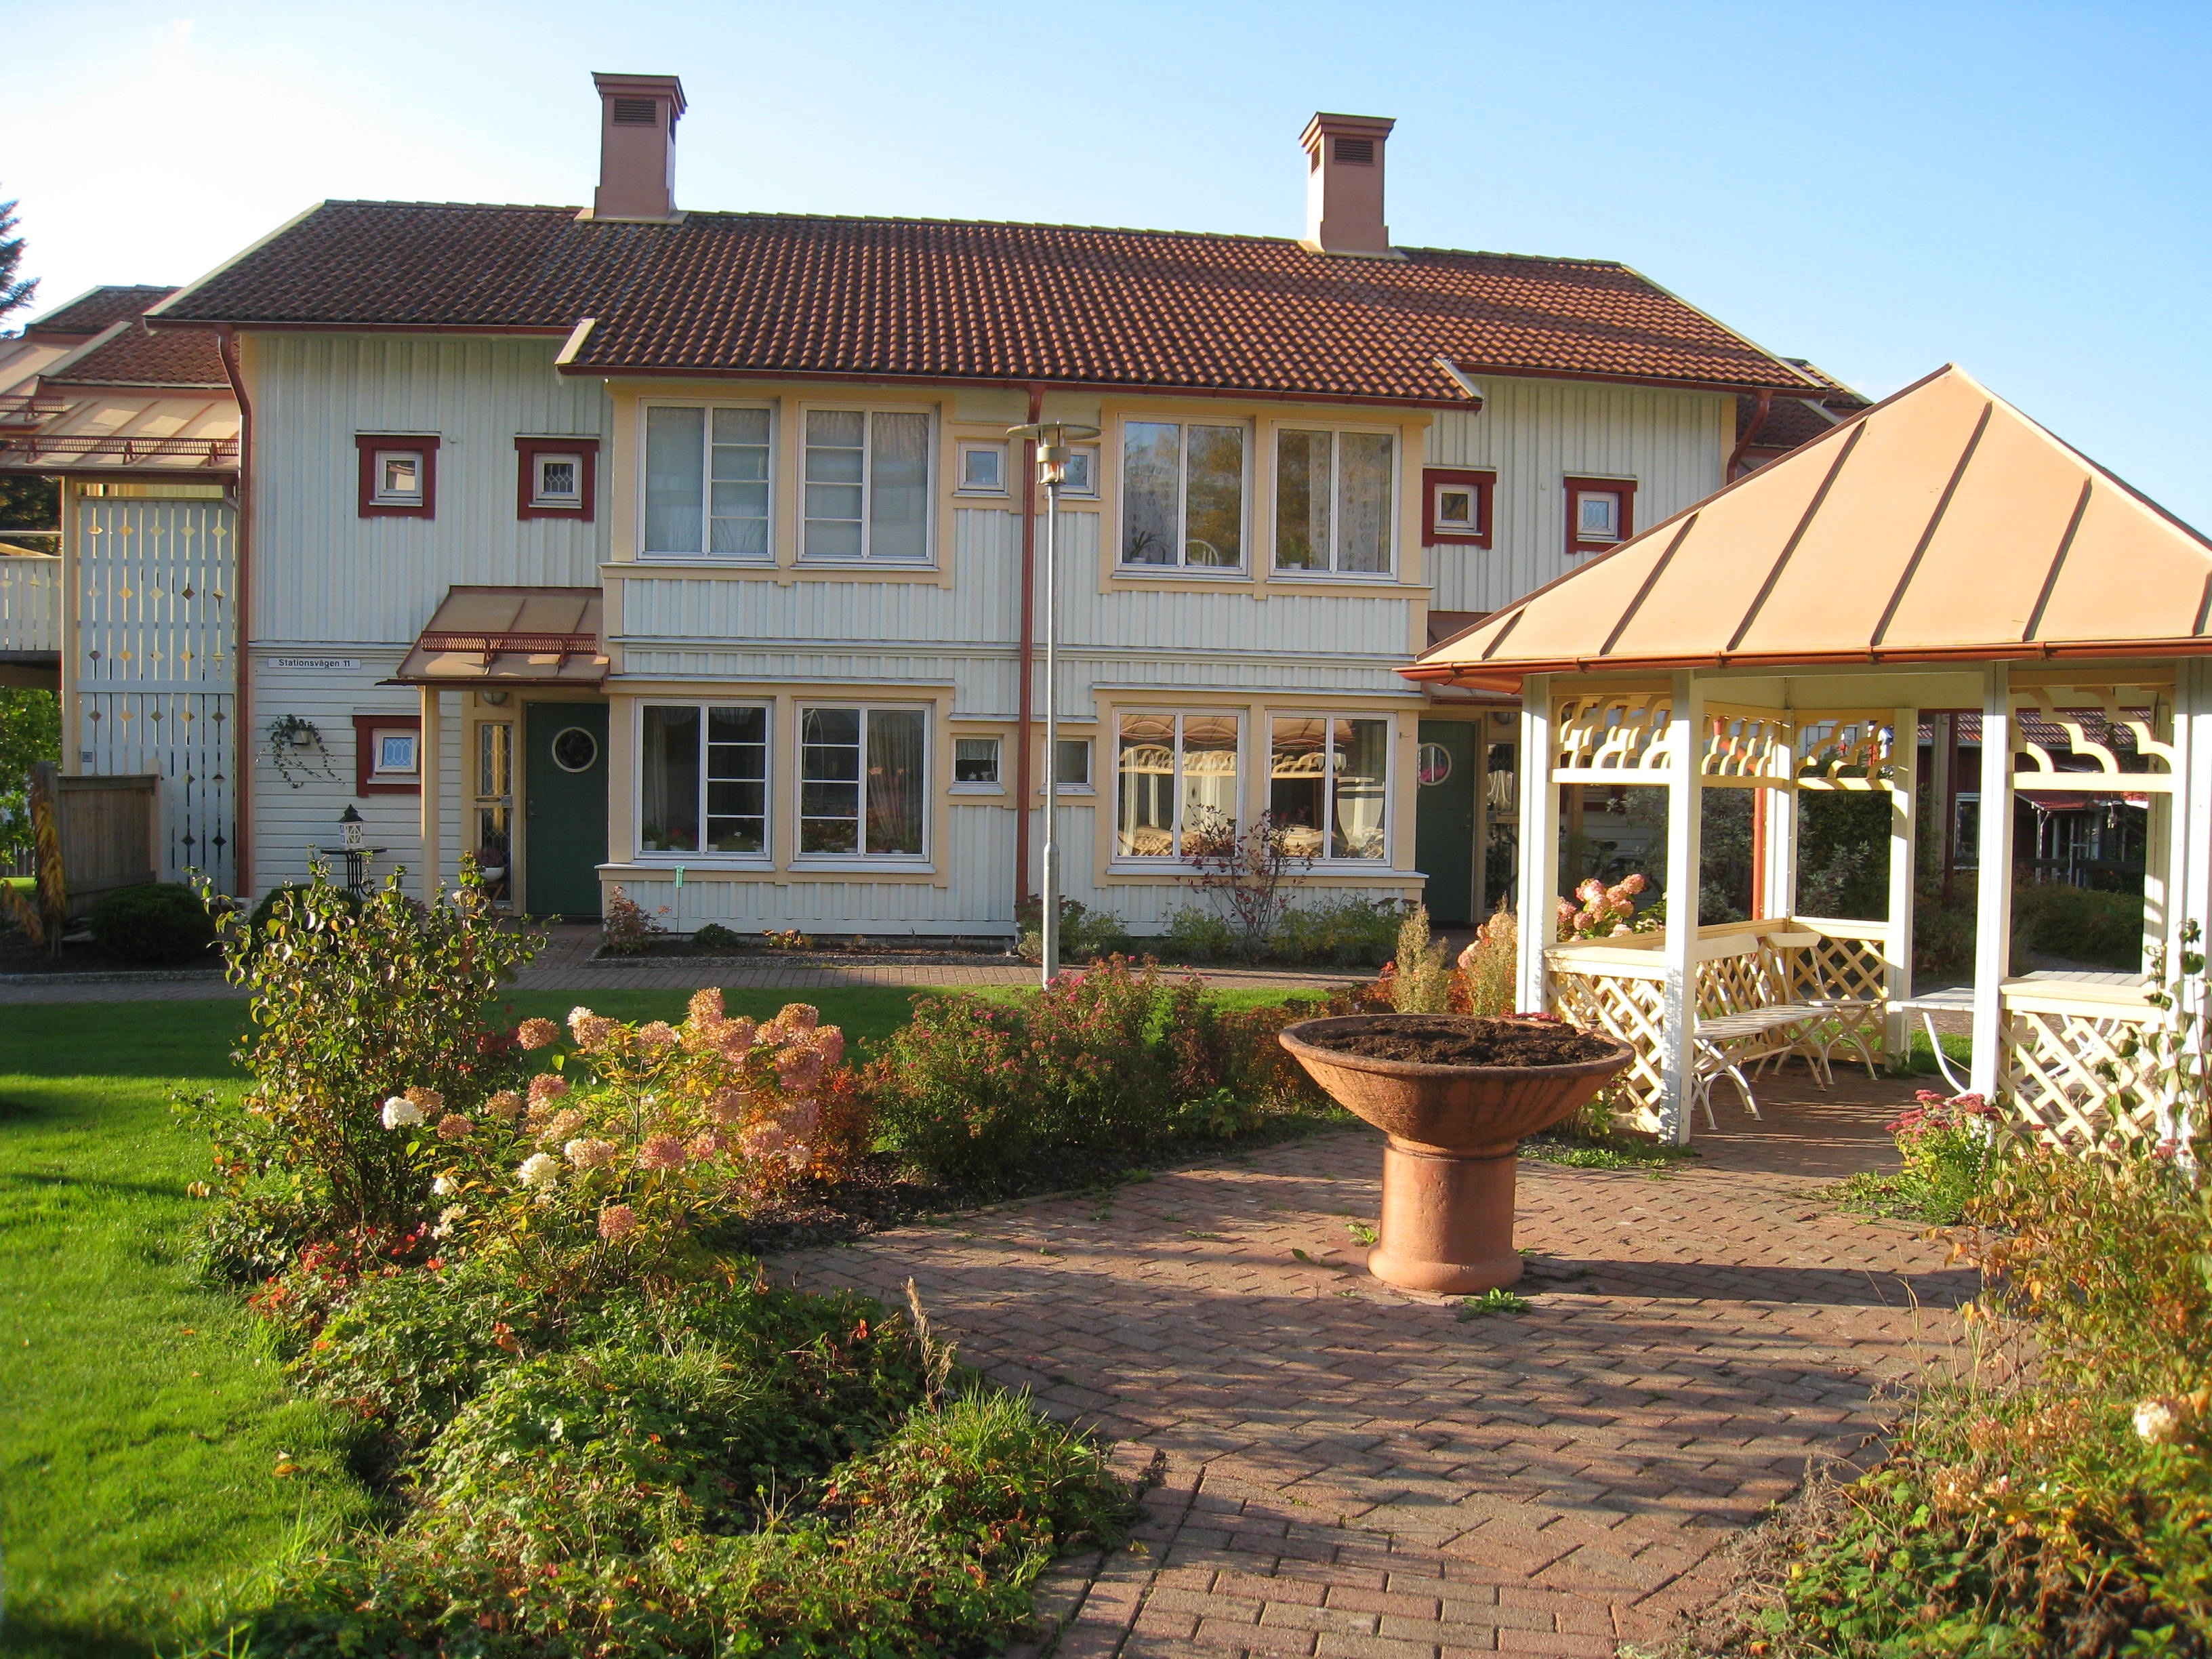
grass, sky, villa, mansion, house, window, roof, building, home, cottage, autumn, backyard, facade, property, gazebo, plants, resort, farmhouse, doors, orangery, estate, chimneys, real estate, residential area, outdoor structure